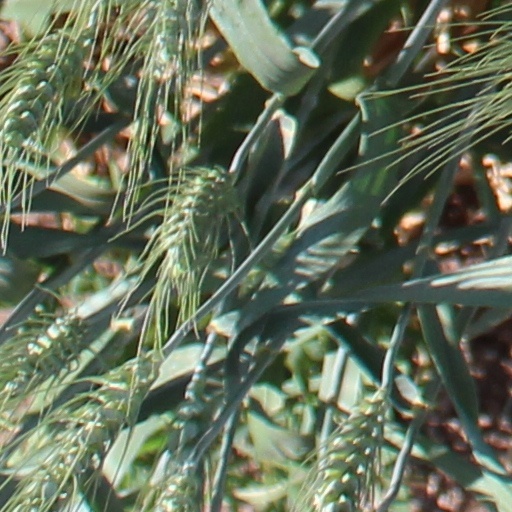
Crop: wheat